Hostess (short story)

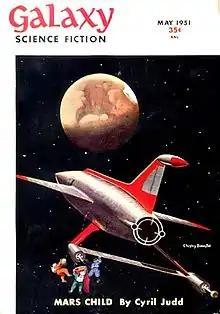
"Hostess" was published in the May 1951 issue of "Galaxy Science Fiction"

"Hostess" is a science fiction short story by American writer Isaac Asimov. It was first published in the May 1951 issue of "Galaxy Science Fiction" and reprinted in the 1969 collection "Nightfall and Other Stories" and "Robot Dreams".